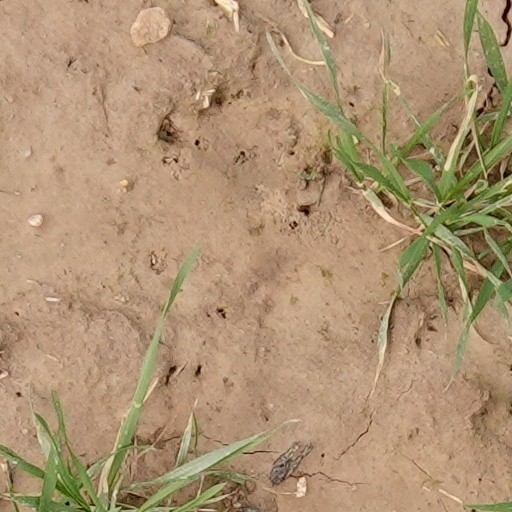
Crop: wheat